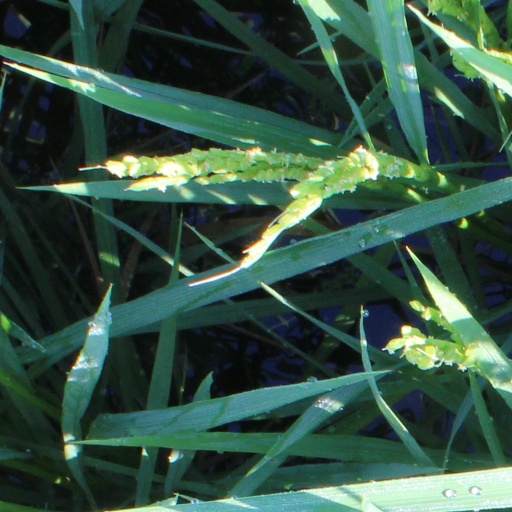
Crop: rice